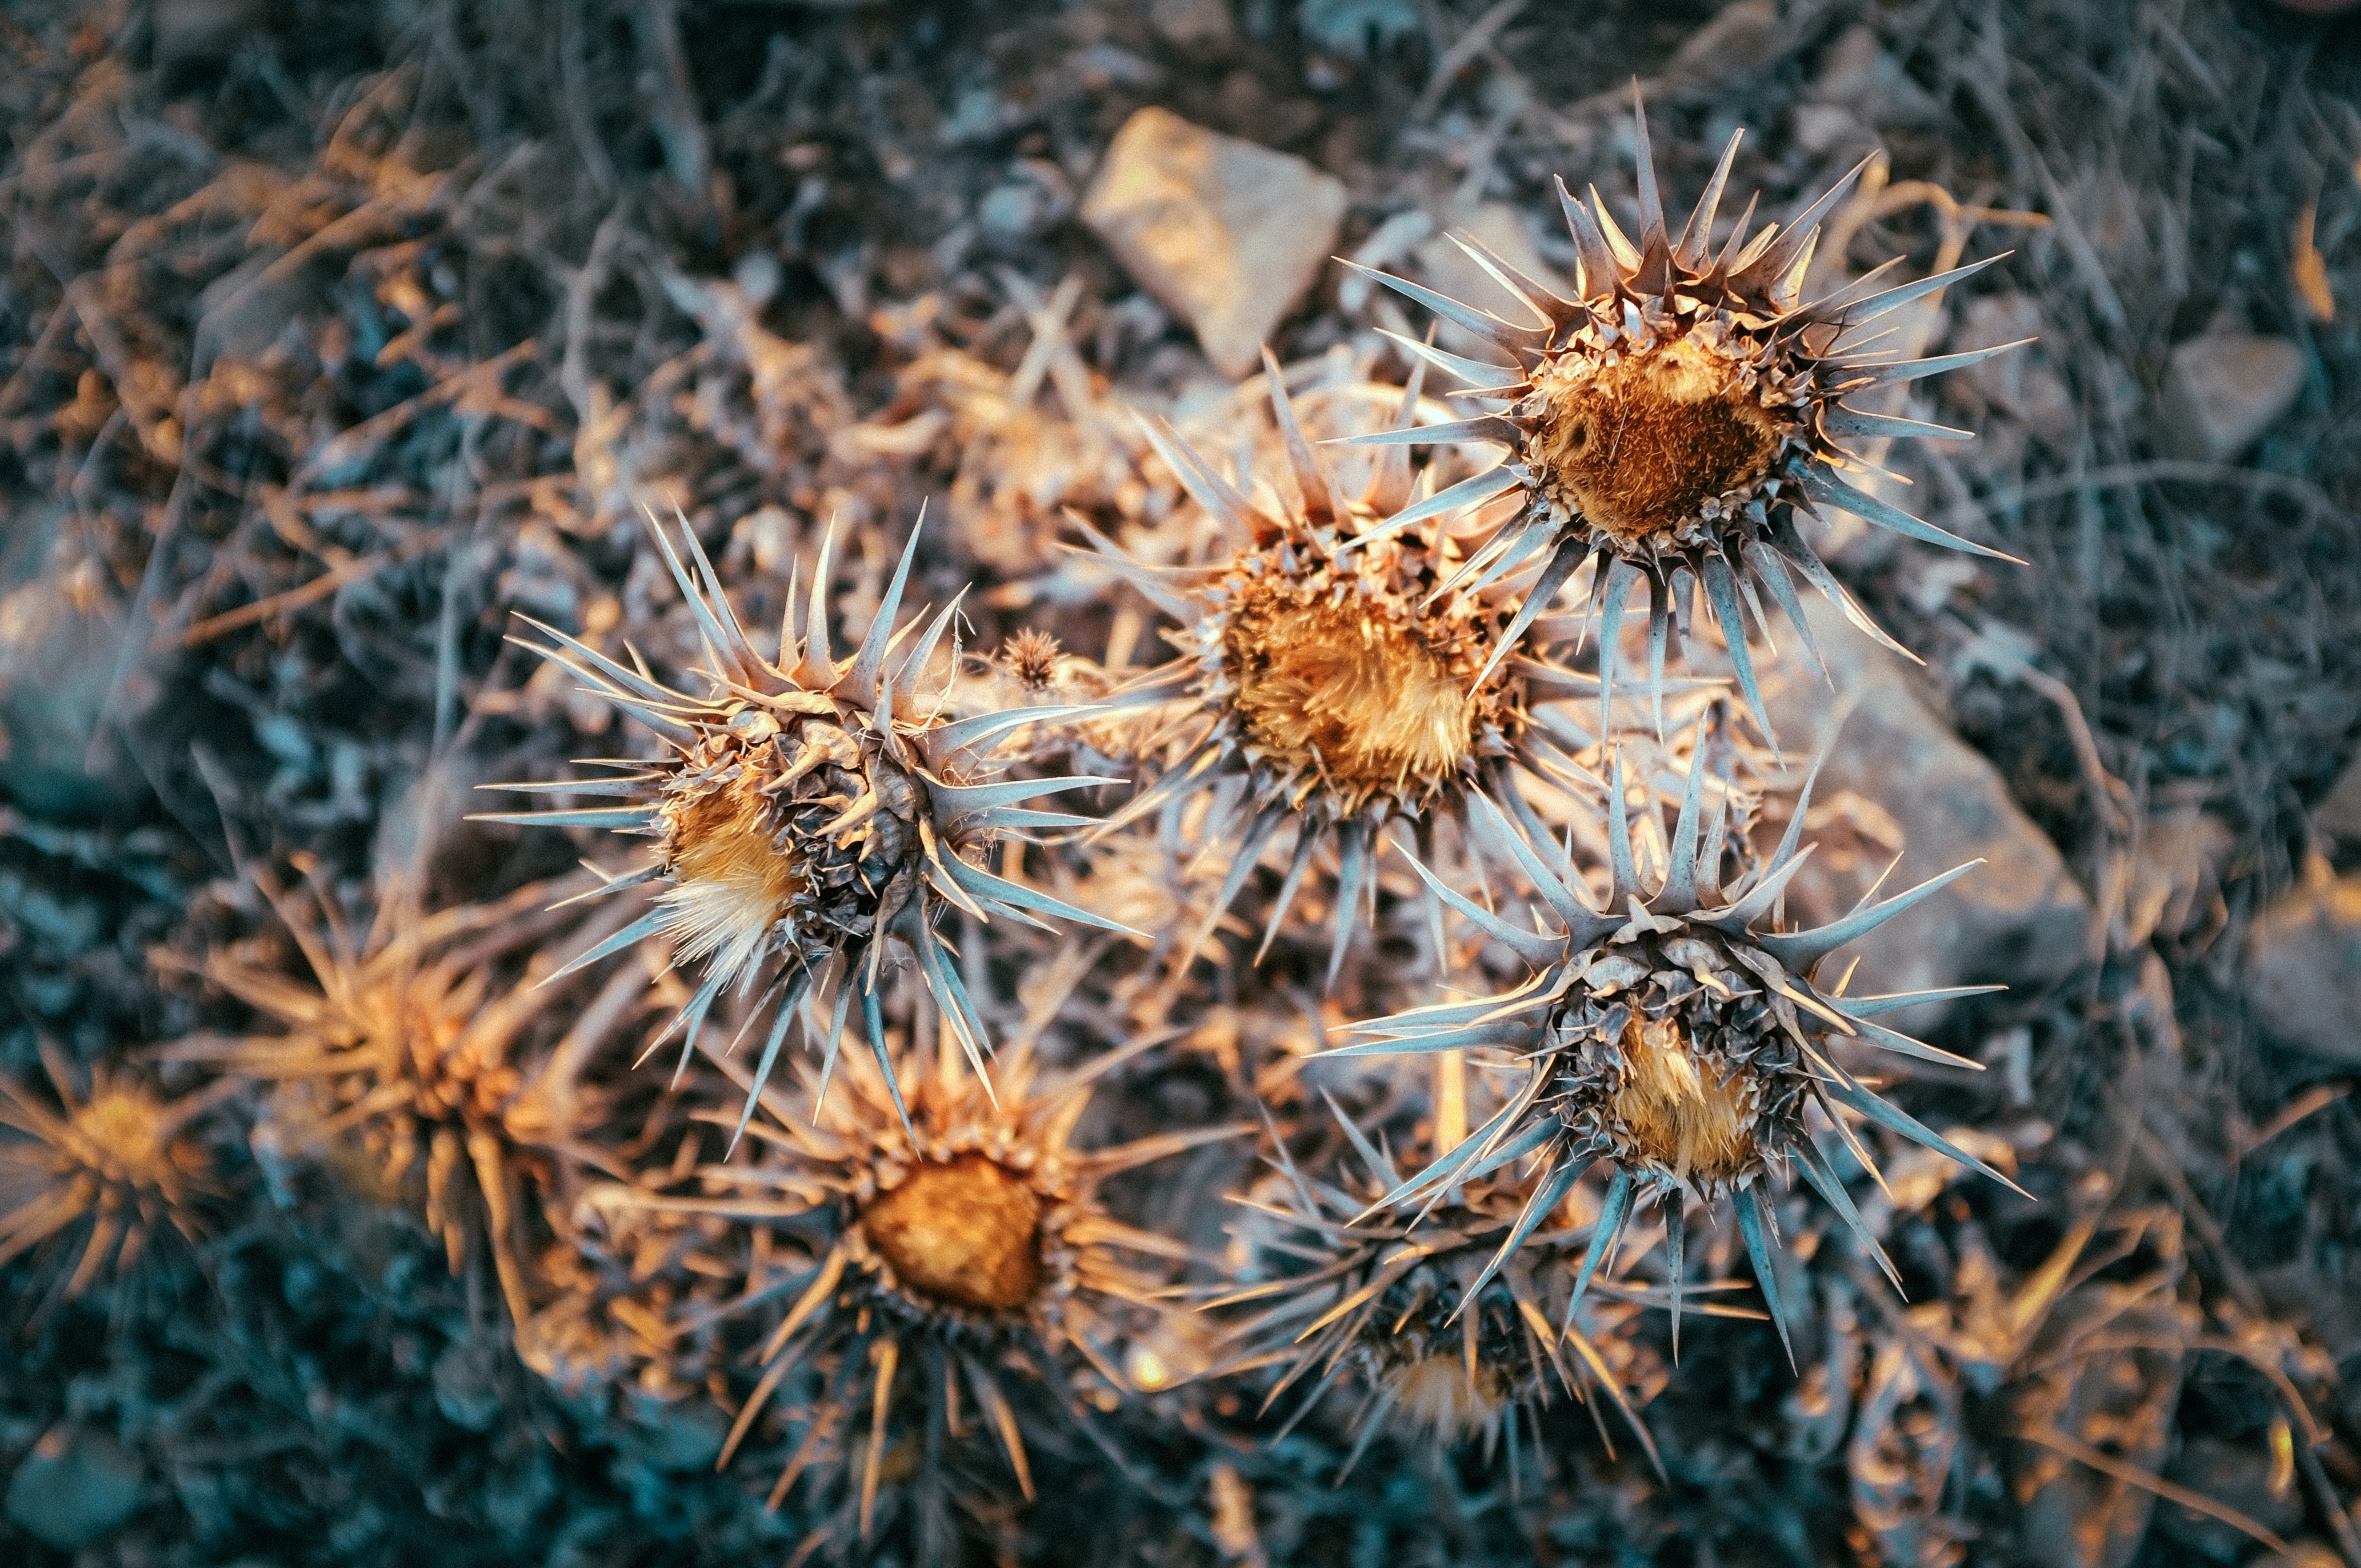
tree, nature, branch, winter, plant, mist, photography, vintage, retro, texture, leaf, flower, bloom, frost, floral, bouquet, pattern, produce, print, autumn, romantic, fashion, botany, blooming, decay, colorful, garden, decor, flora, season, botanical, fauna, artwork, painting, florist, watercolor, ornament, wildflower, flowers, close up, leaves, design, decorative, seasonal, mosaic, digital, motif, painted, cartoon, macro photography, flowering plant, botanist, land plant, thorns spines and prickles